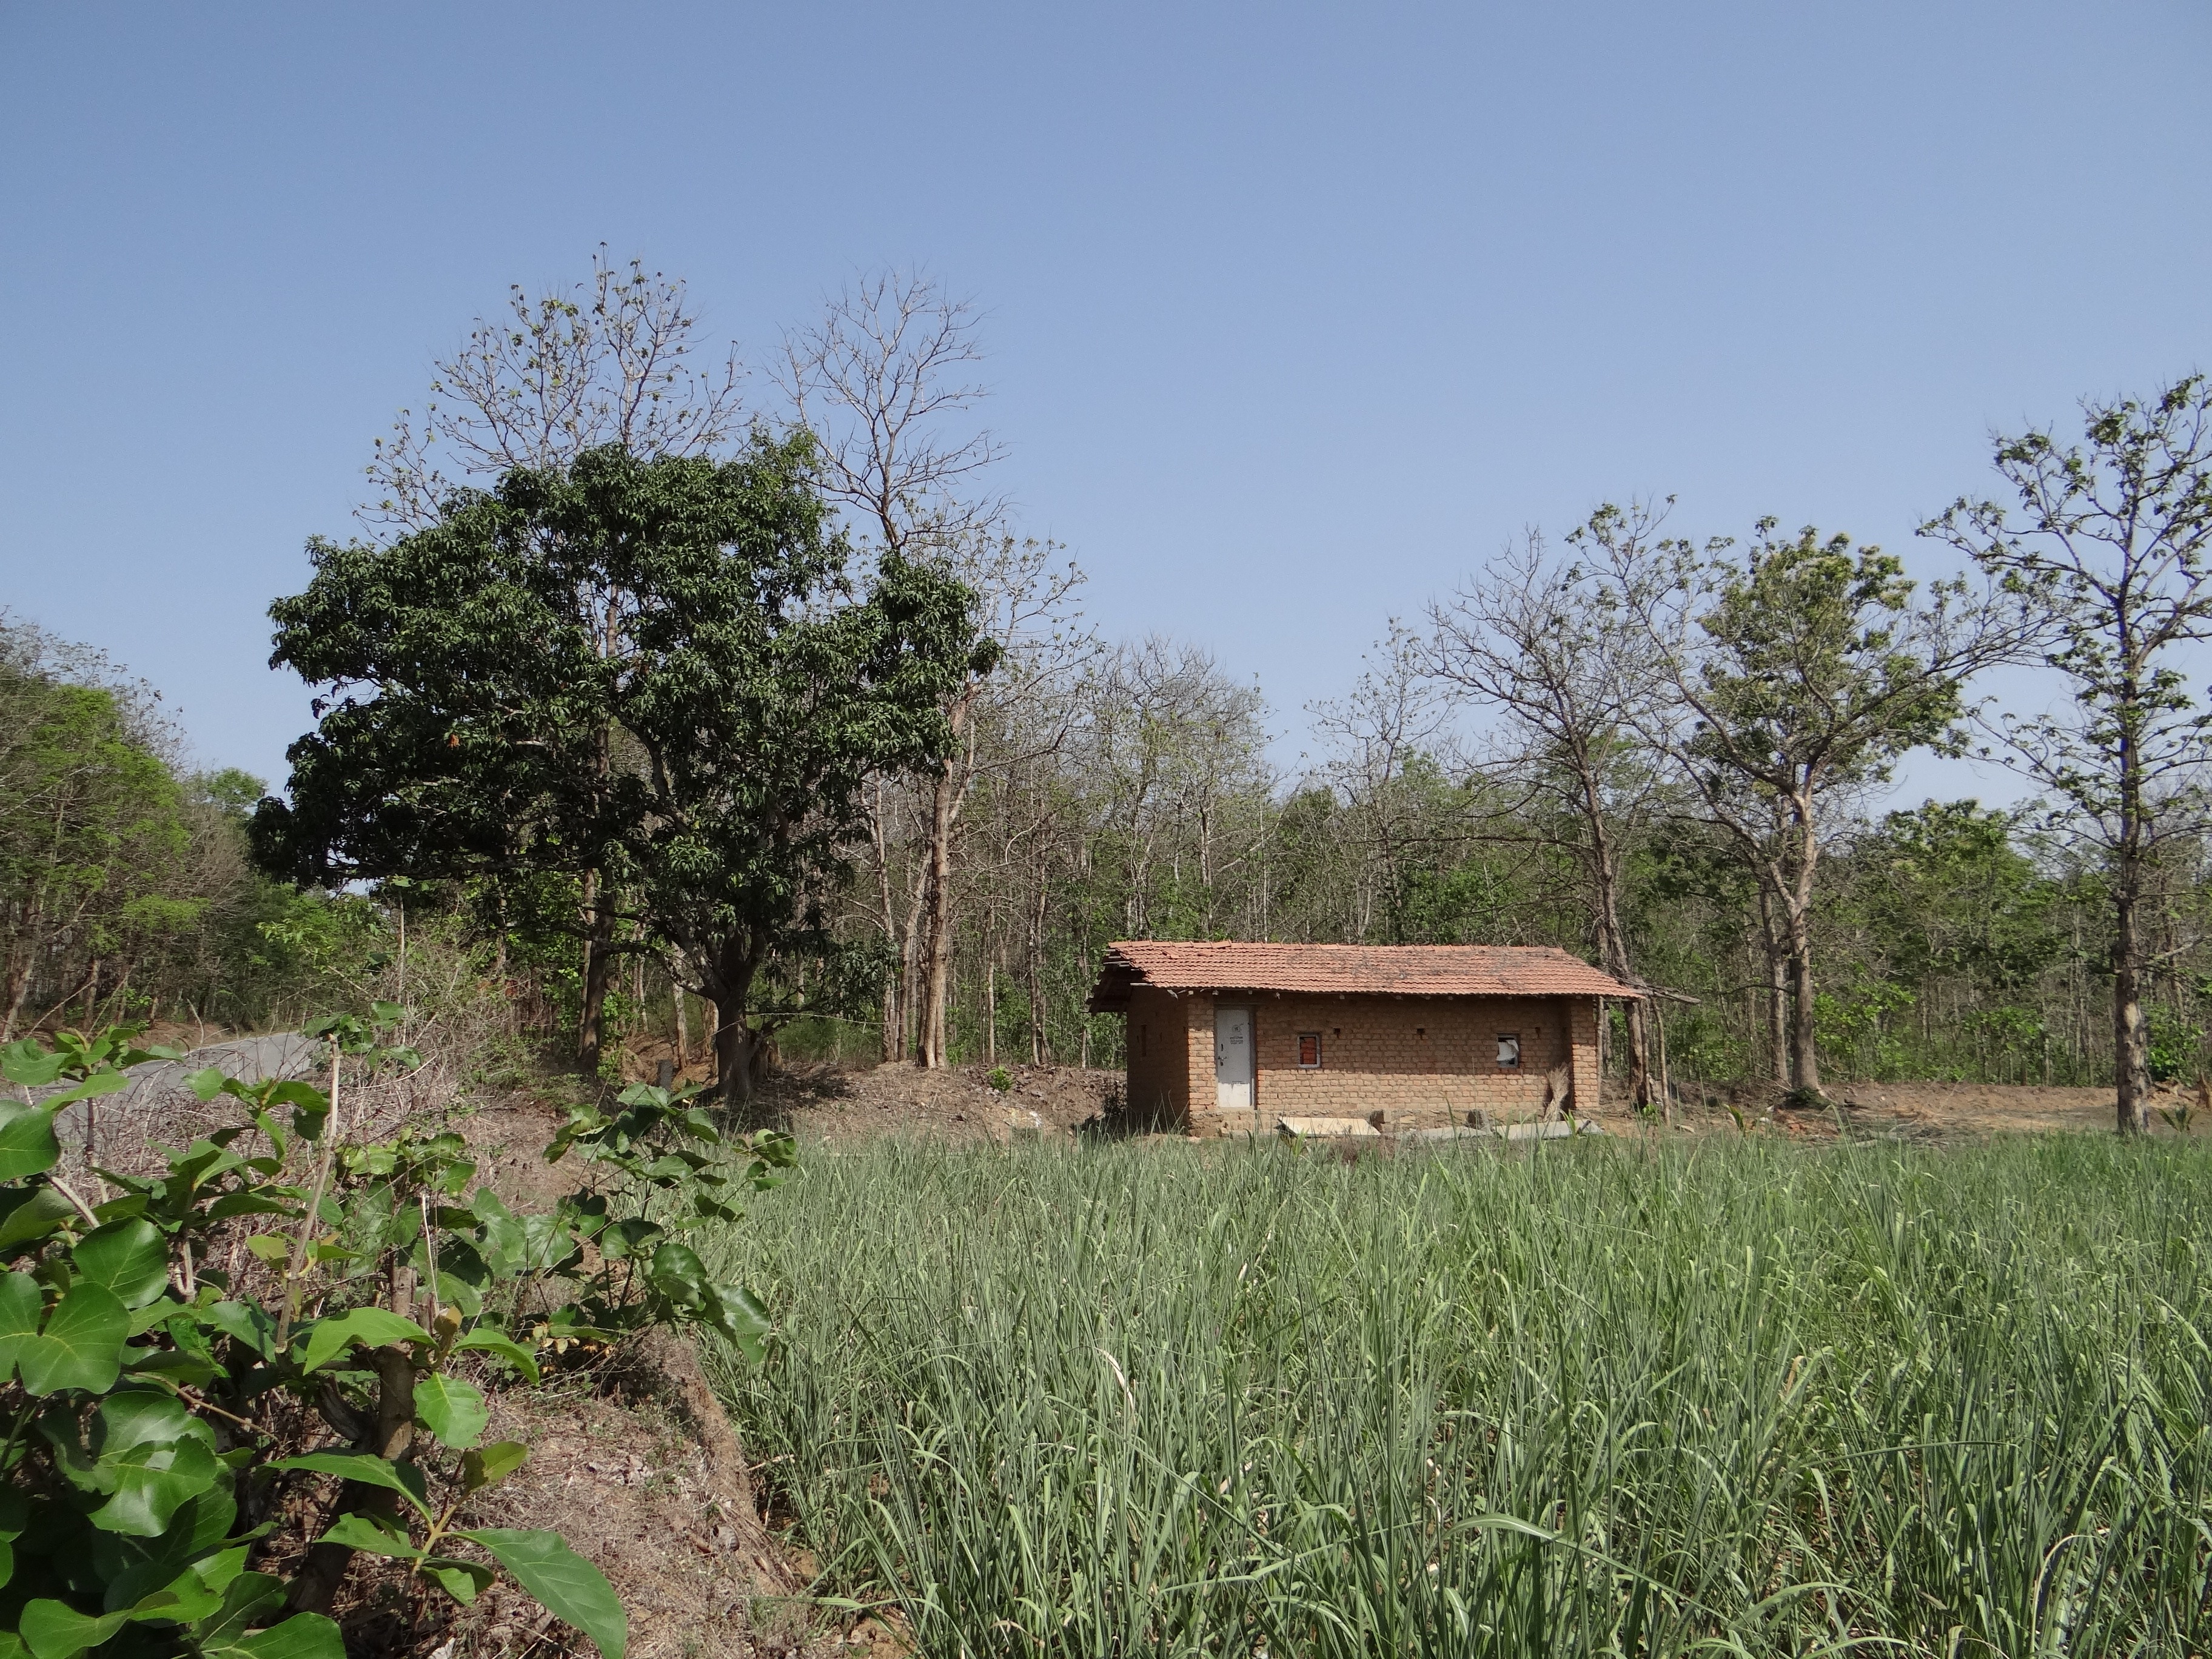
tree, road, field, farm, meadow, prairie, highway, pasture, ranch, agriculture, fields, forests, india, karnataka, rural area, teak, land lot, sugarcane, haliyal, farm hut